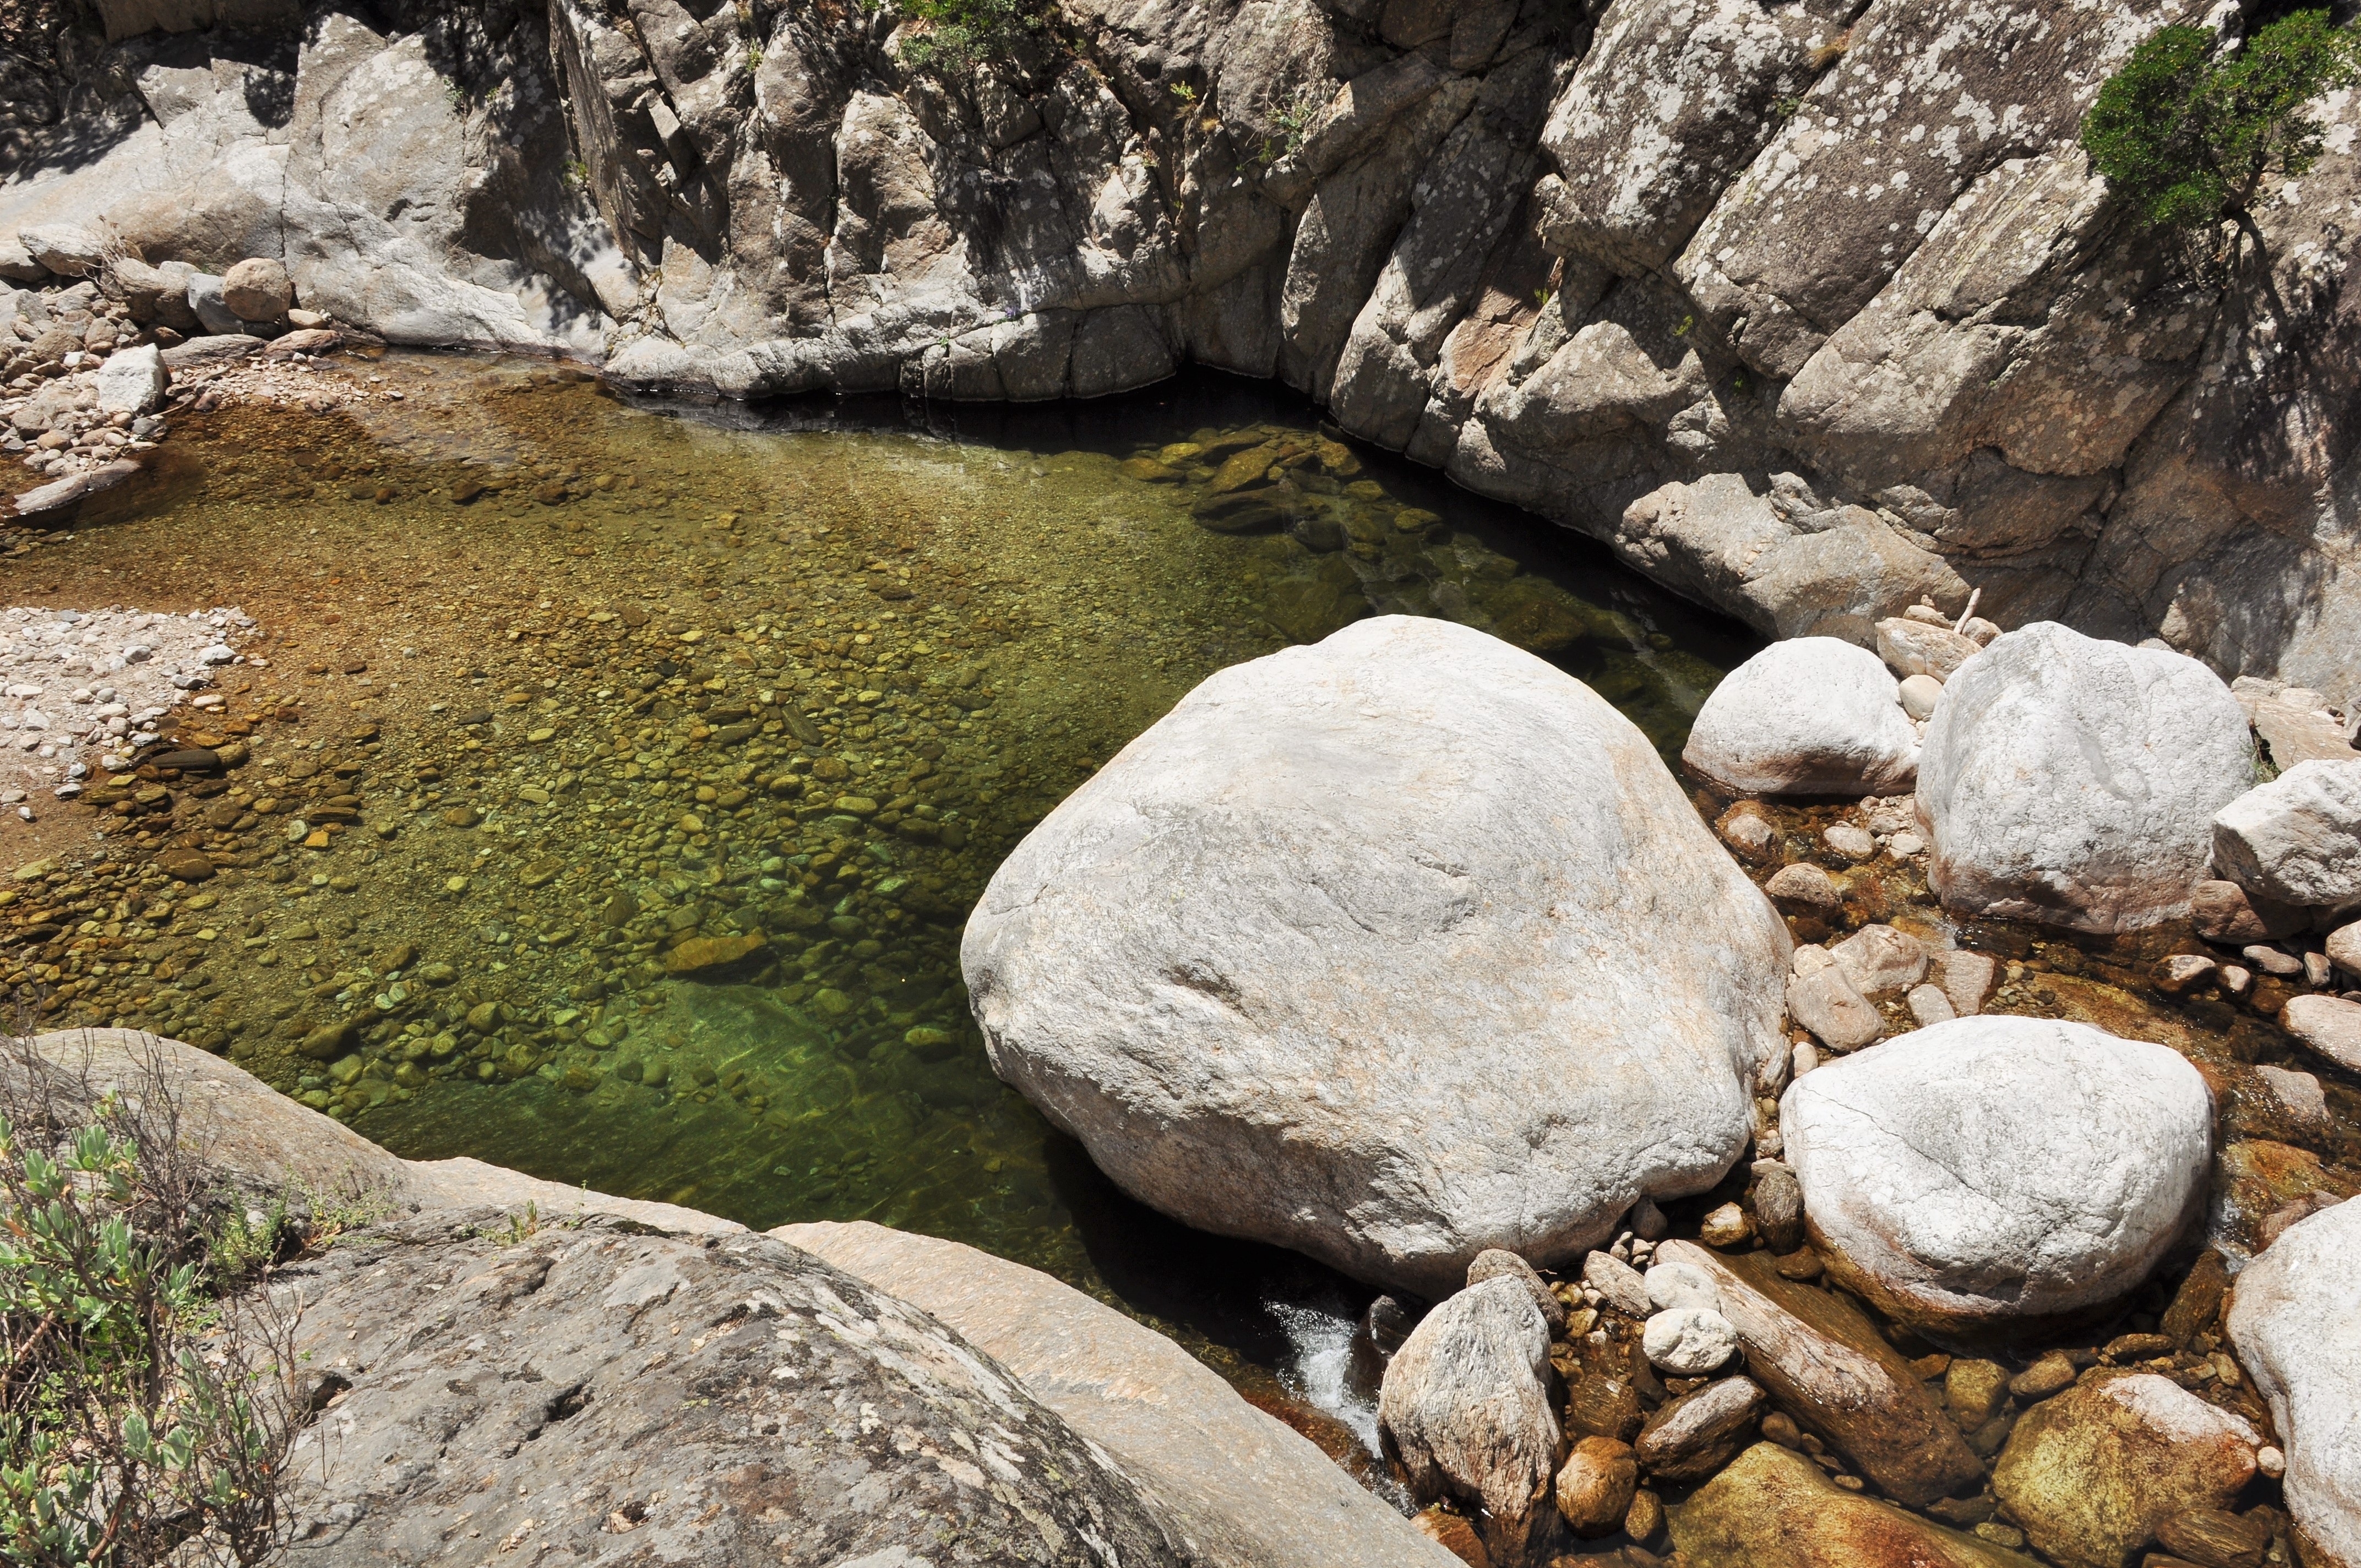
water, nature, rock, waterfall, wilderness, trail, flower, river, valley, stream, cascade, rapid, canyon, material, stones, geology, waterfalls, boulder, gorges, water feature, wadi, stream bed, canyoning, water courses, water drops, h ric gorges